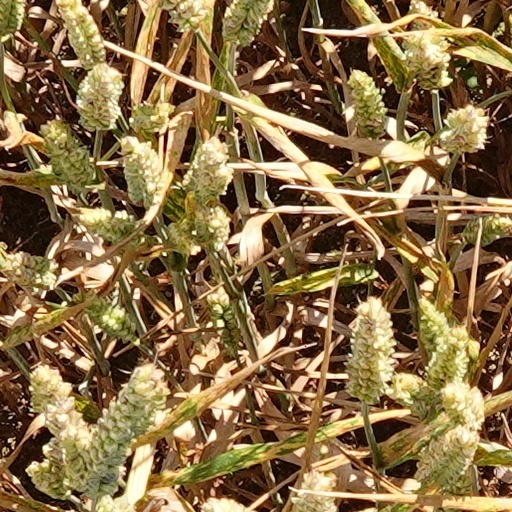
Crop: wheat